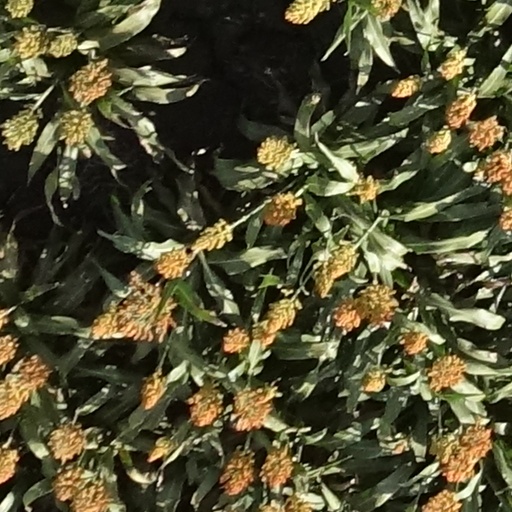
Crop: sorghum